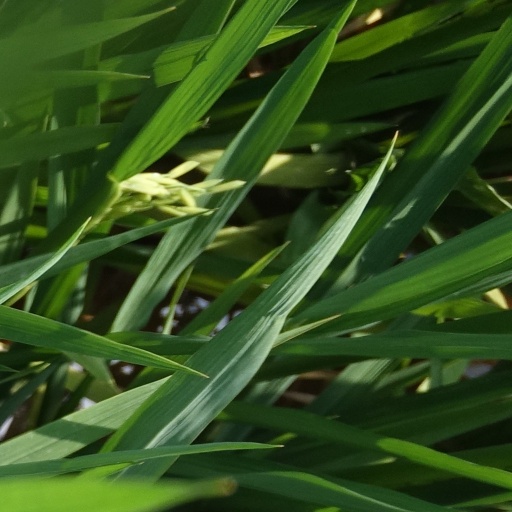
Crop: rice